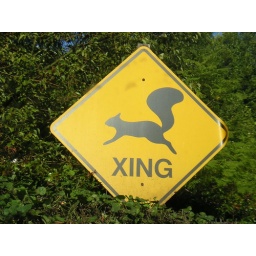
in this really cute windy hill neighborhood